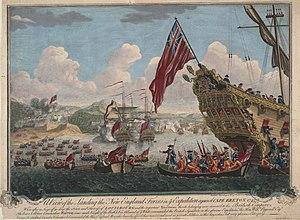
Vue du débarquement anglais sur l'île de Cap Breton pour attaquer la forteresse de Louisbourg. 1745.
Cet article traite des événements qui se sont produits durant l'année 1745 au Canada.
Louisbourg est une ancienne ville de l’Île Royale. Fondée en 1713, la ville est ensuite choisie par le gouvernement français pour y bâtir une grande forteresse chargée de défendre l'entrée du Canada par le fleuve Saint-Laurent. La place connait une certaine prospérité, mais elle est perçue comme une grave menace pour la sécurité de la Nouvelle-Angleterre. Prise une première fois en 1745, elle est rendue à la France en 1748, avant d'être définitivement ruinée lors de la guerre de Sept Ans, en 1758. Elle cesse d'exister en tant qu'entité autonome en 1760, pour ensuite renaître huit ans plus tard sous l'appellation anglicisée de Louisburg. Laissée pendant des décennies à l'état de ruine, la forteresse est restaurée depuis les années 1960 pour développer le tourisme dans la région.
L'histoire du Canada aborde le Canada, monarchie constitutionnelle qui occupe la partie septentrionale du sous-continent nord-américain, sous un angle historique, depuis ses origines jusqu'à nos jours.
François-Gabriel d'Angeac, né en 1708 à Plaisance, Terre-Neuve, Nouvelle-France et décédé le 9 mars 1782 à Soubise, Charente-Maritime, France, est un militaire et administrateur colonial français du XVIIIᵉ siècle. Il est l'un des premiers gouverneurs de Saint-Pierre-et-Miquelon. On trouve parfois son nom sous les orthographes suivants : Dangeac, Danjaique et Don Jacque
Les premières traces de peuplement humain dans l’actuelle Nouvelle-Écosse suivent immédiatement le retrait des glaciers lors de la fin de la dernière période glaciaire, soit il y a 10 000 à 13 000 ans. Il s’agit d’outils de pierre et de vestiges de campements de chasseurs-cueilleurs de la période paléoindienne.
L'histoire de la marine française de 1715 à 1789 confirme que la Marine française est désormais une force permanente après le difficile enracinement du XVIIᵉ siècle. Réduite à peu de chose en 1715, la Marine royale se reconstruit lentement dans les années 1720-1740 et se montre même très innovante pour tenter de compenser la supériorité de la Royal Navy issue des dernières guerres louis-quatorziennes. Louis XV, qui reprend la politique de paix avec l’Angleterre héritée de la période de la Régence, n’accorde pas à sa flotte la totalité des crédits que lui demandent régulièrement ses ministres ce qui fait plafonner le nombre de vaisseaux, maintient un déficit en frégates et limite souvent à peu de chose l’entraînement à la mer.
Le siège de Louisbourg est un épisode de la guerre de Succession d'Autriche au cours de laquelle les forces coloniales de Nouvelle-Angleterre aidées d'une flotte britannique assiègent et capturent Louisbourg, la capitale de l'établissement français de Île-Royale, alors troisième ville la plus populeuse de la Nouvelle-France.
La troisième guerre intercoloniale américaine, en anglais King George's War, a eu lieu de 1744 à 1748 entre les colonies britanniques et françaises d'Amérique du Nord. C'est un épisode de la guerre de Succession d'Autriche.
Le siège de Lorient est une opération amphibie de la guerre de Succession d'Autriche menée du 29 septembre au 10 octobre 1746 par des troupes anglaises dans la région de Lorient, port d'attache de la Compagnie française des Indes orientales. Elle est conçue comme une diversion devant amener la monarchie française à retirer des troupes de Flandres pour les envoyer en renfort sur le littoral français.